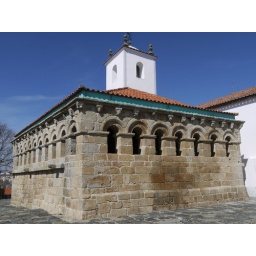
The councli chamber is on top of the citadel's water tank. It is the only romanesque council building in Portugal